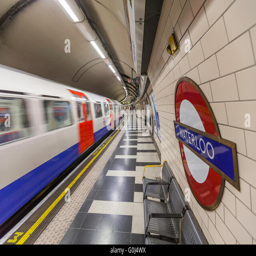
station , as a train is arriving